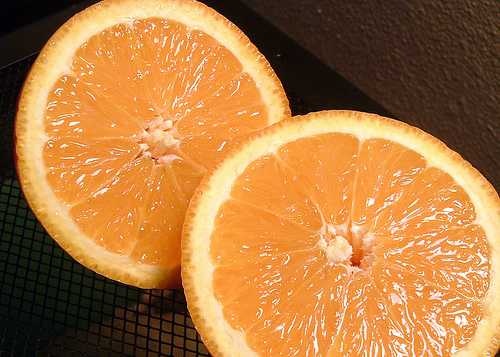
Label: Orange